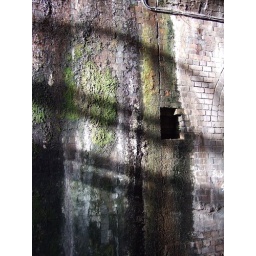
canal wall near water street